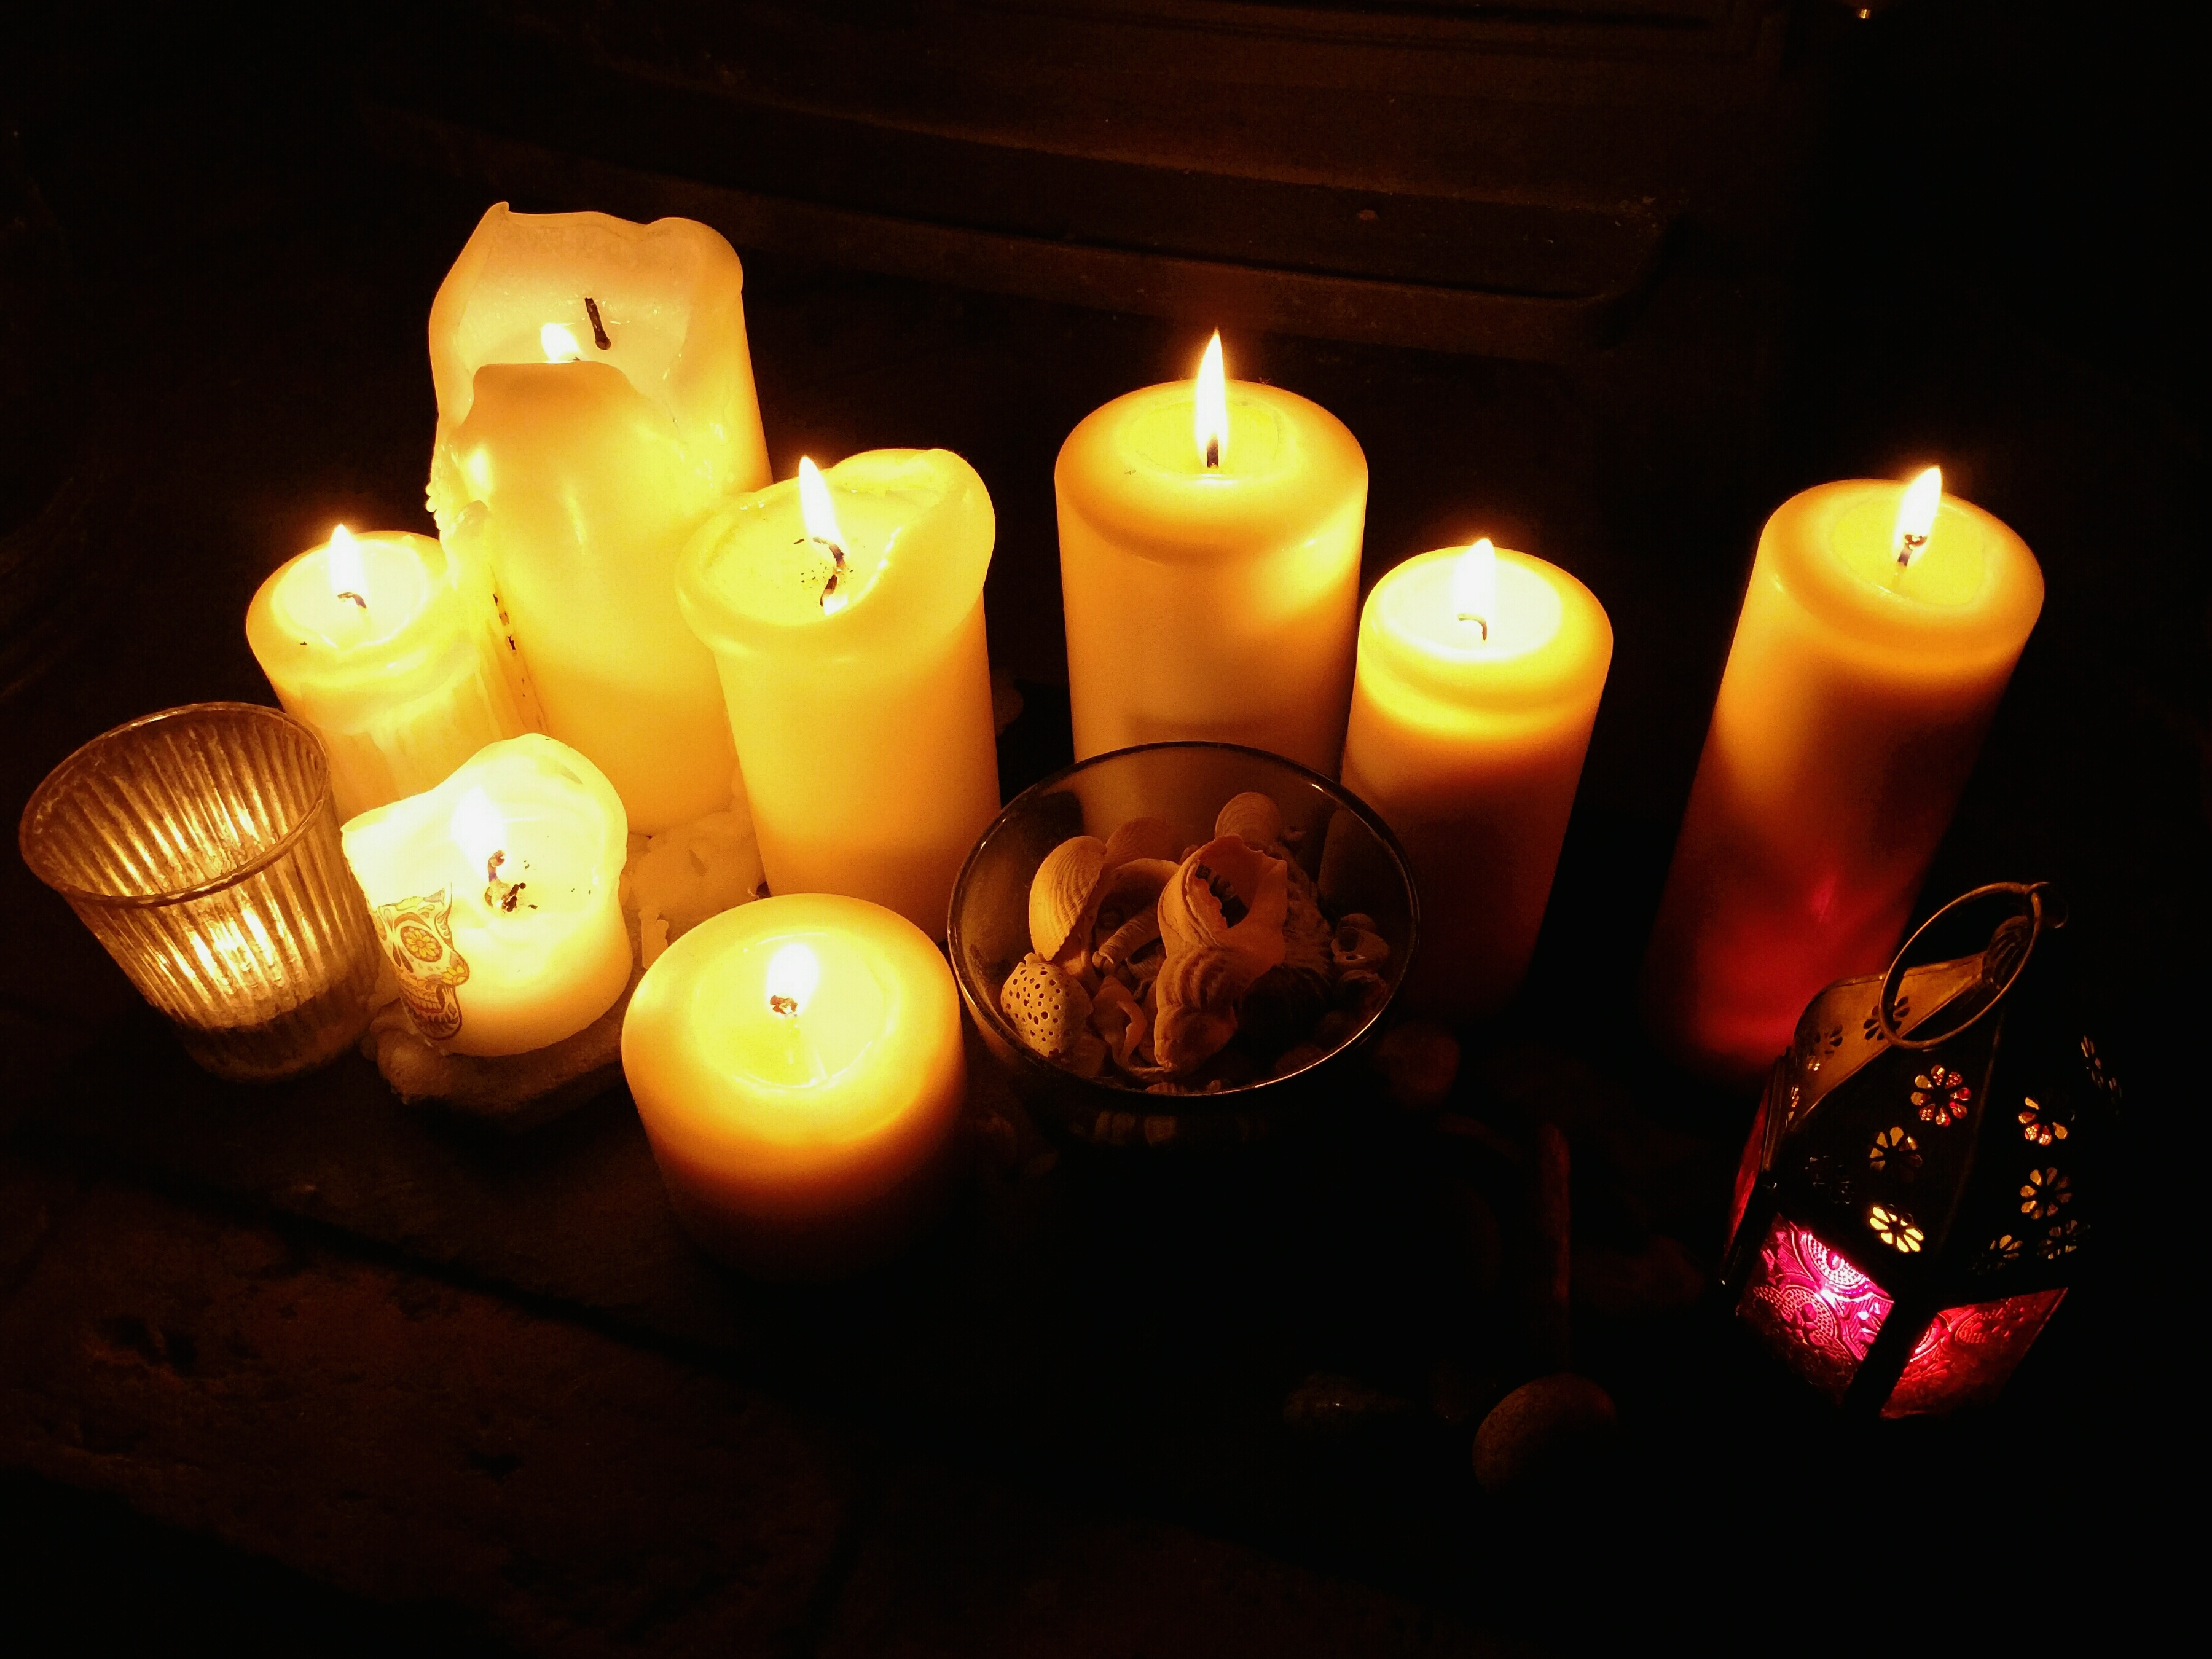
light, white, night, dark, orange, flame, darkness, yellow, candle, lighting, decor, heat, shells, candles, lowlight, mobilephotography, wax, oneplus3, dynamicrange, still life photography